William Tolbert

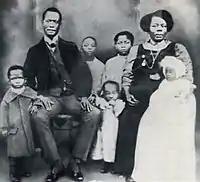
Tolbert family in 1913

Daniel Frank Tolbert, the South Carolinian grandfather of William Tolbert, emigrated to Liberia aboard the barque "Azor", alongside several other black South Carolinians who sought to settle in Liberia. The Tolbert clan was one of the largest Americo-Liberian families in Liberia.